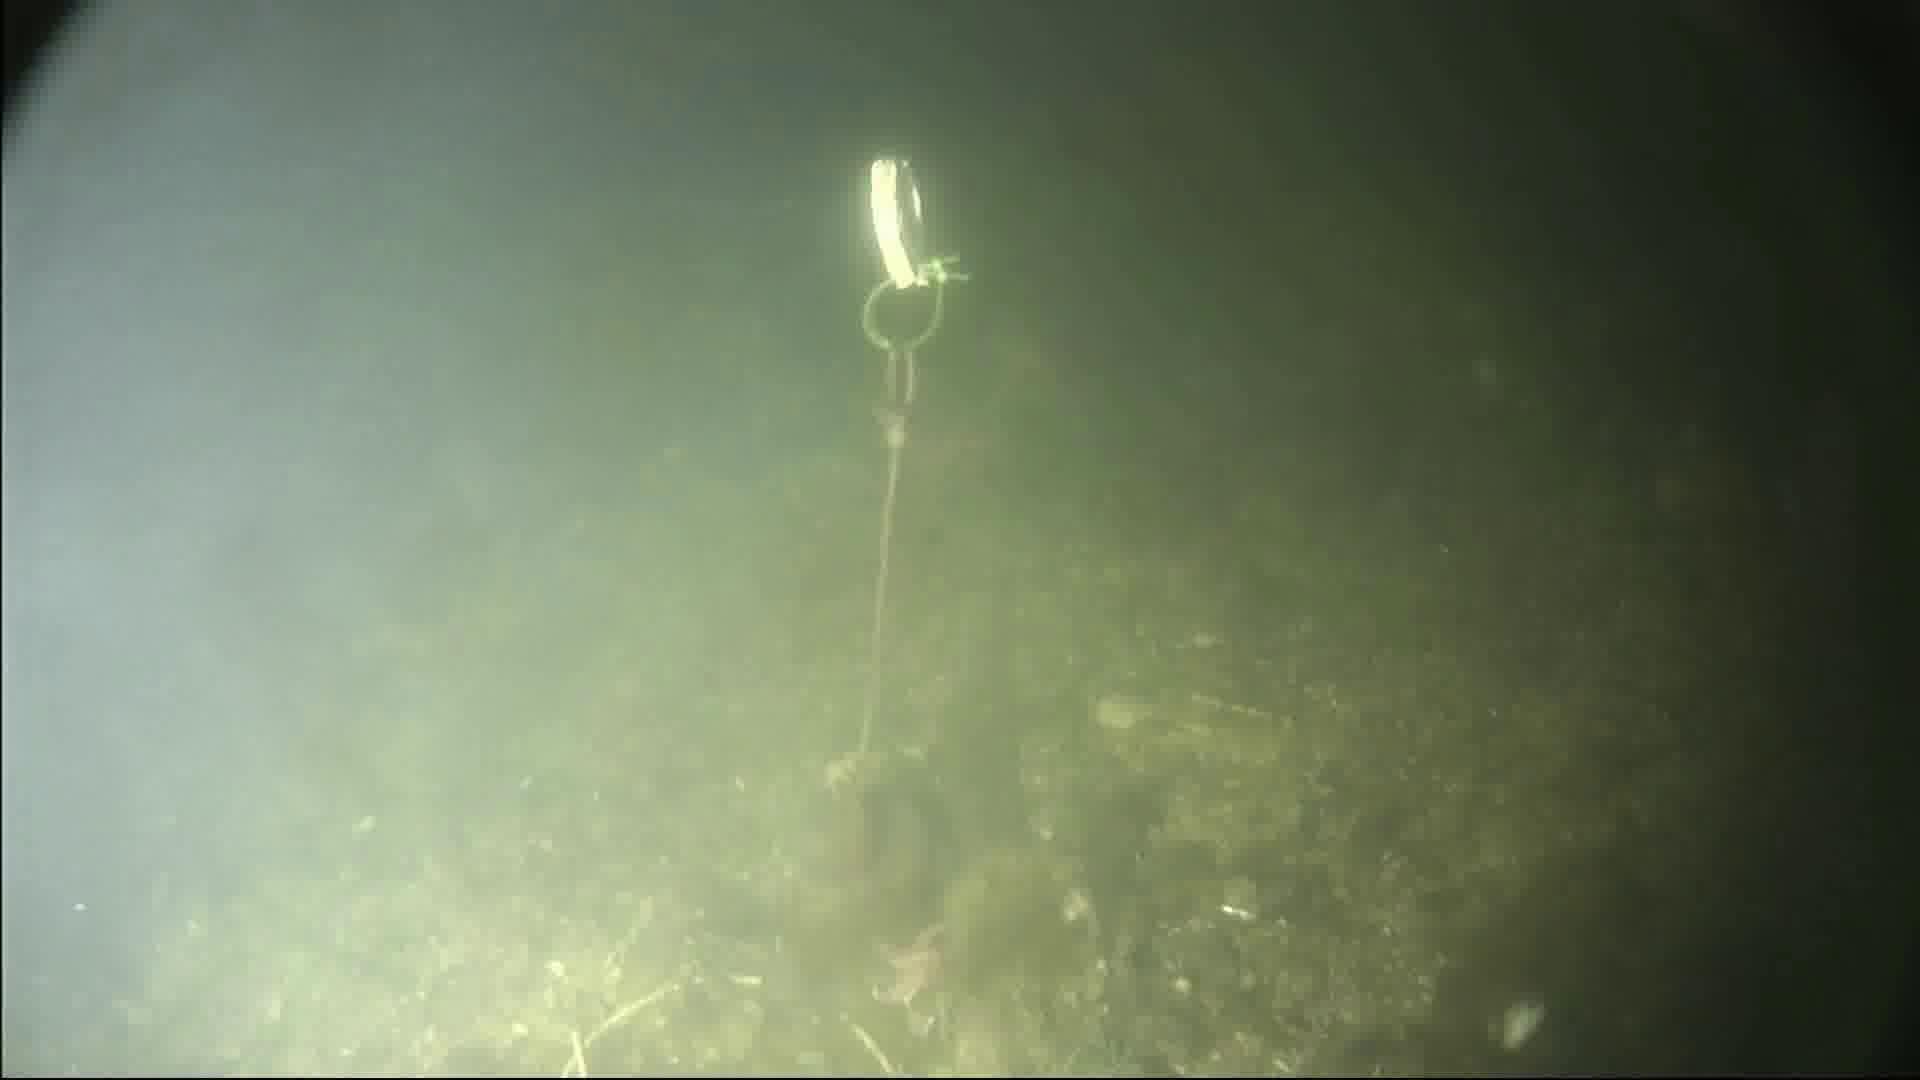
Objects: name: starfish